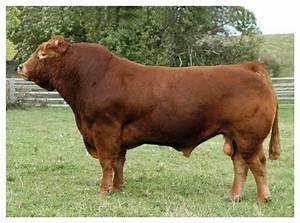
cow